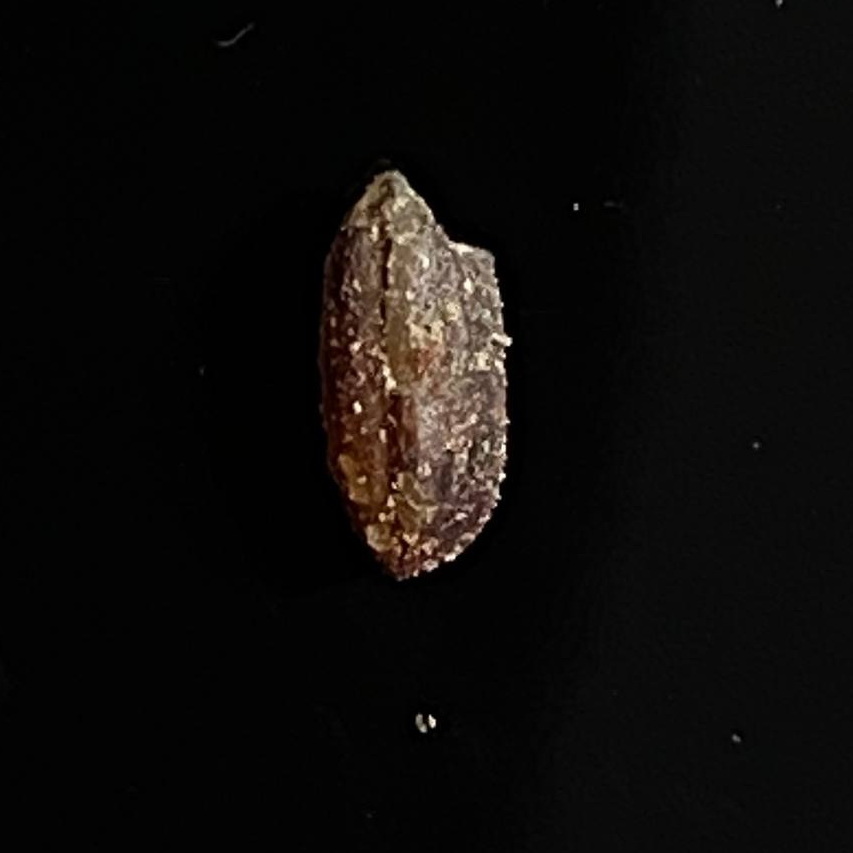
Rice variety: Lal_Aush